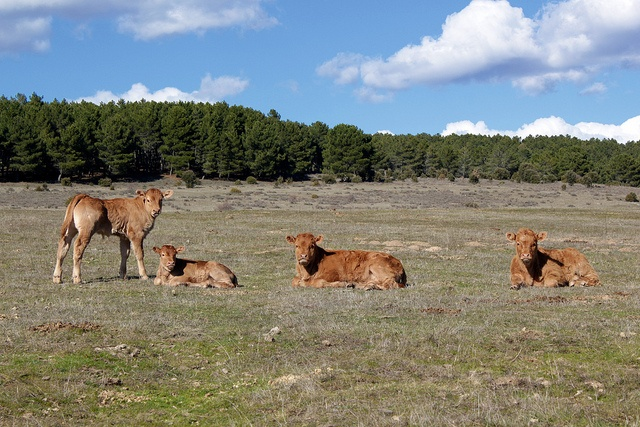
A bunch of cows in a wide open field with trees in the distance.
The cows are laying down in the field.
Cows lay and graze on a grassy knob
Several cows, including a baby sit in a field of brown grass.
There are four cows in the field together.